Khalili Collection of Islamic Art

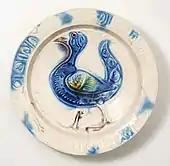
Stonepaste dish (laqabi-ware), Syria, c. 1200

The lacquered objects, numbering more than 500, document the evolution of Islamic lacquer from the 15th to the 19th century. They show the influence of China in the early period and of Europe in the 19th century. Almost every known lacquer painter in the Islamic world is represented in the collection, along with some previously unknown. The notable artists include Mohammad Zaman and Mohammad Sadiq. The collection's lacquered pen box by Mo'en Mosavver is the only one he is known to have painted. A 19th-century pen box, long, was commissioned by Mohammad Shah Qajar for his official Manouchehr Khan Gorji, commemorating the latter's battle against Bedouins. It depicts the battle with densely-packed scenes and describes it in Persian text. An 18th-century instrument case depicts the Adoration of the Magi, and on the other side, a woman in heroic pose.